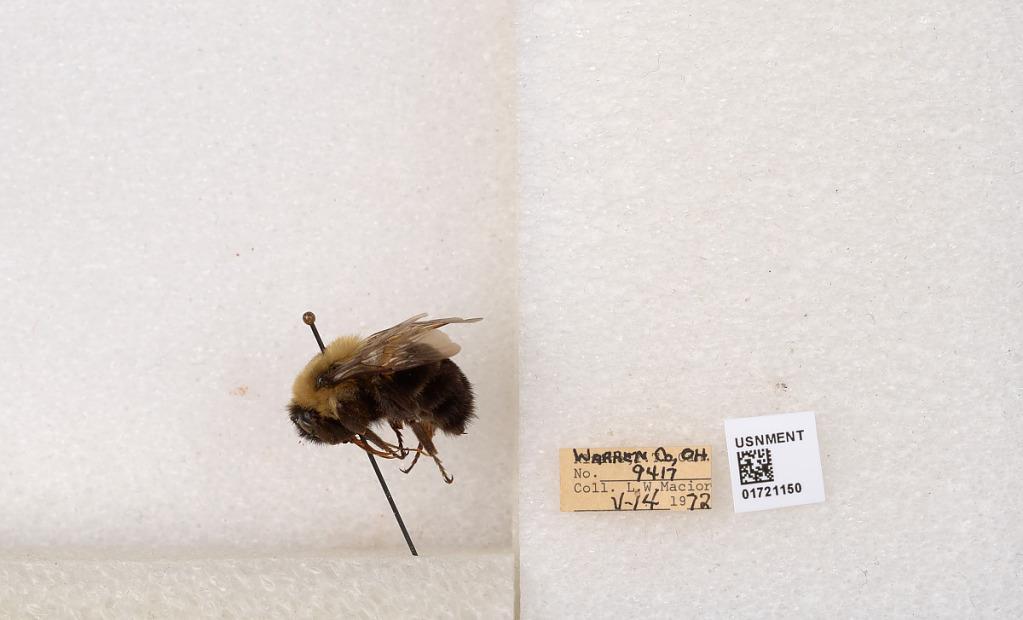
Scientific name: Bombus impatiens Cresson
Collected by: L. Macior
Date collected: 1972-5-14
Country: United States
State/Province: Ohio
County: Warren
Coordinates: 39.4276, -84.1668